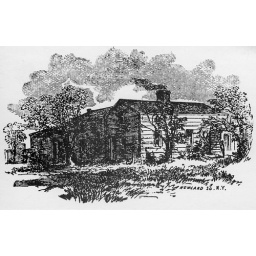
Postcard of Harrison Reed's residence. First house in Neenah occupied by a white family.